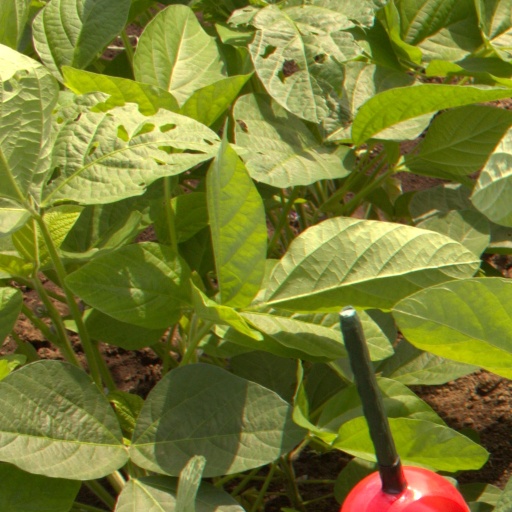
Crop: soybean